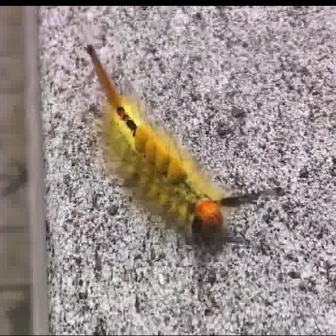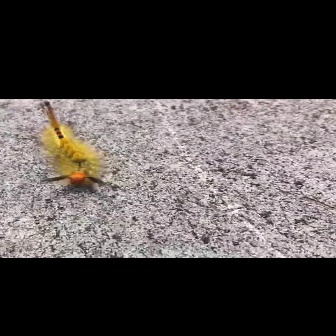
  Please identify the target specified by the bounding box [82,42,286,245] in the first image and locate it in the second image. Return the coordinates in [x_min,y_min,x_max,y_max] format.
Answer: [36,101,125,190]